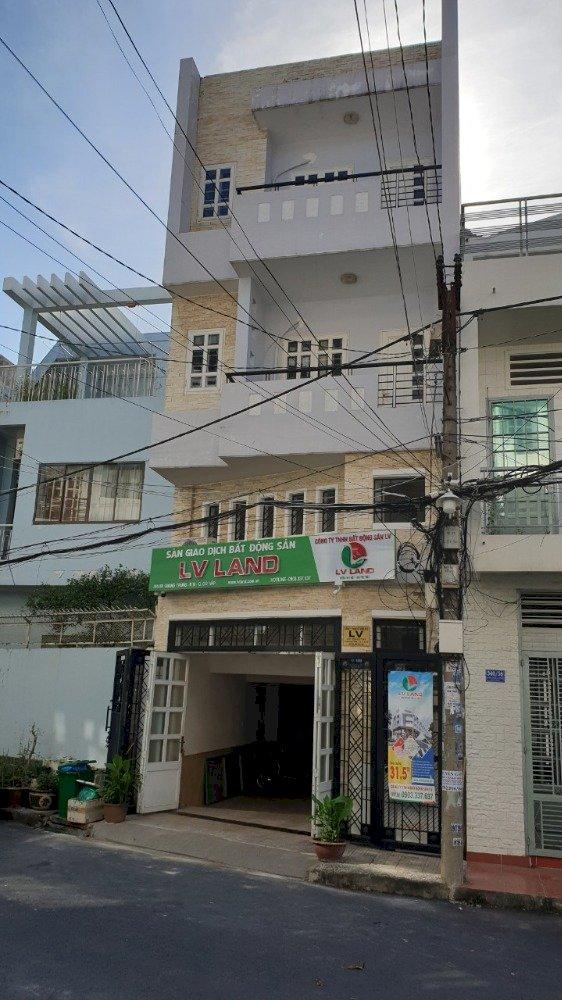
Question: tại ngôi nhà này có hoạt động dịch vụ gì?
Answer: giao dịch bất động sản